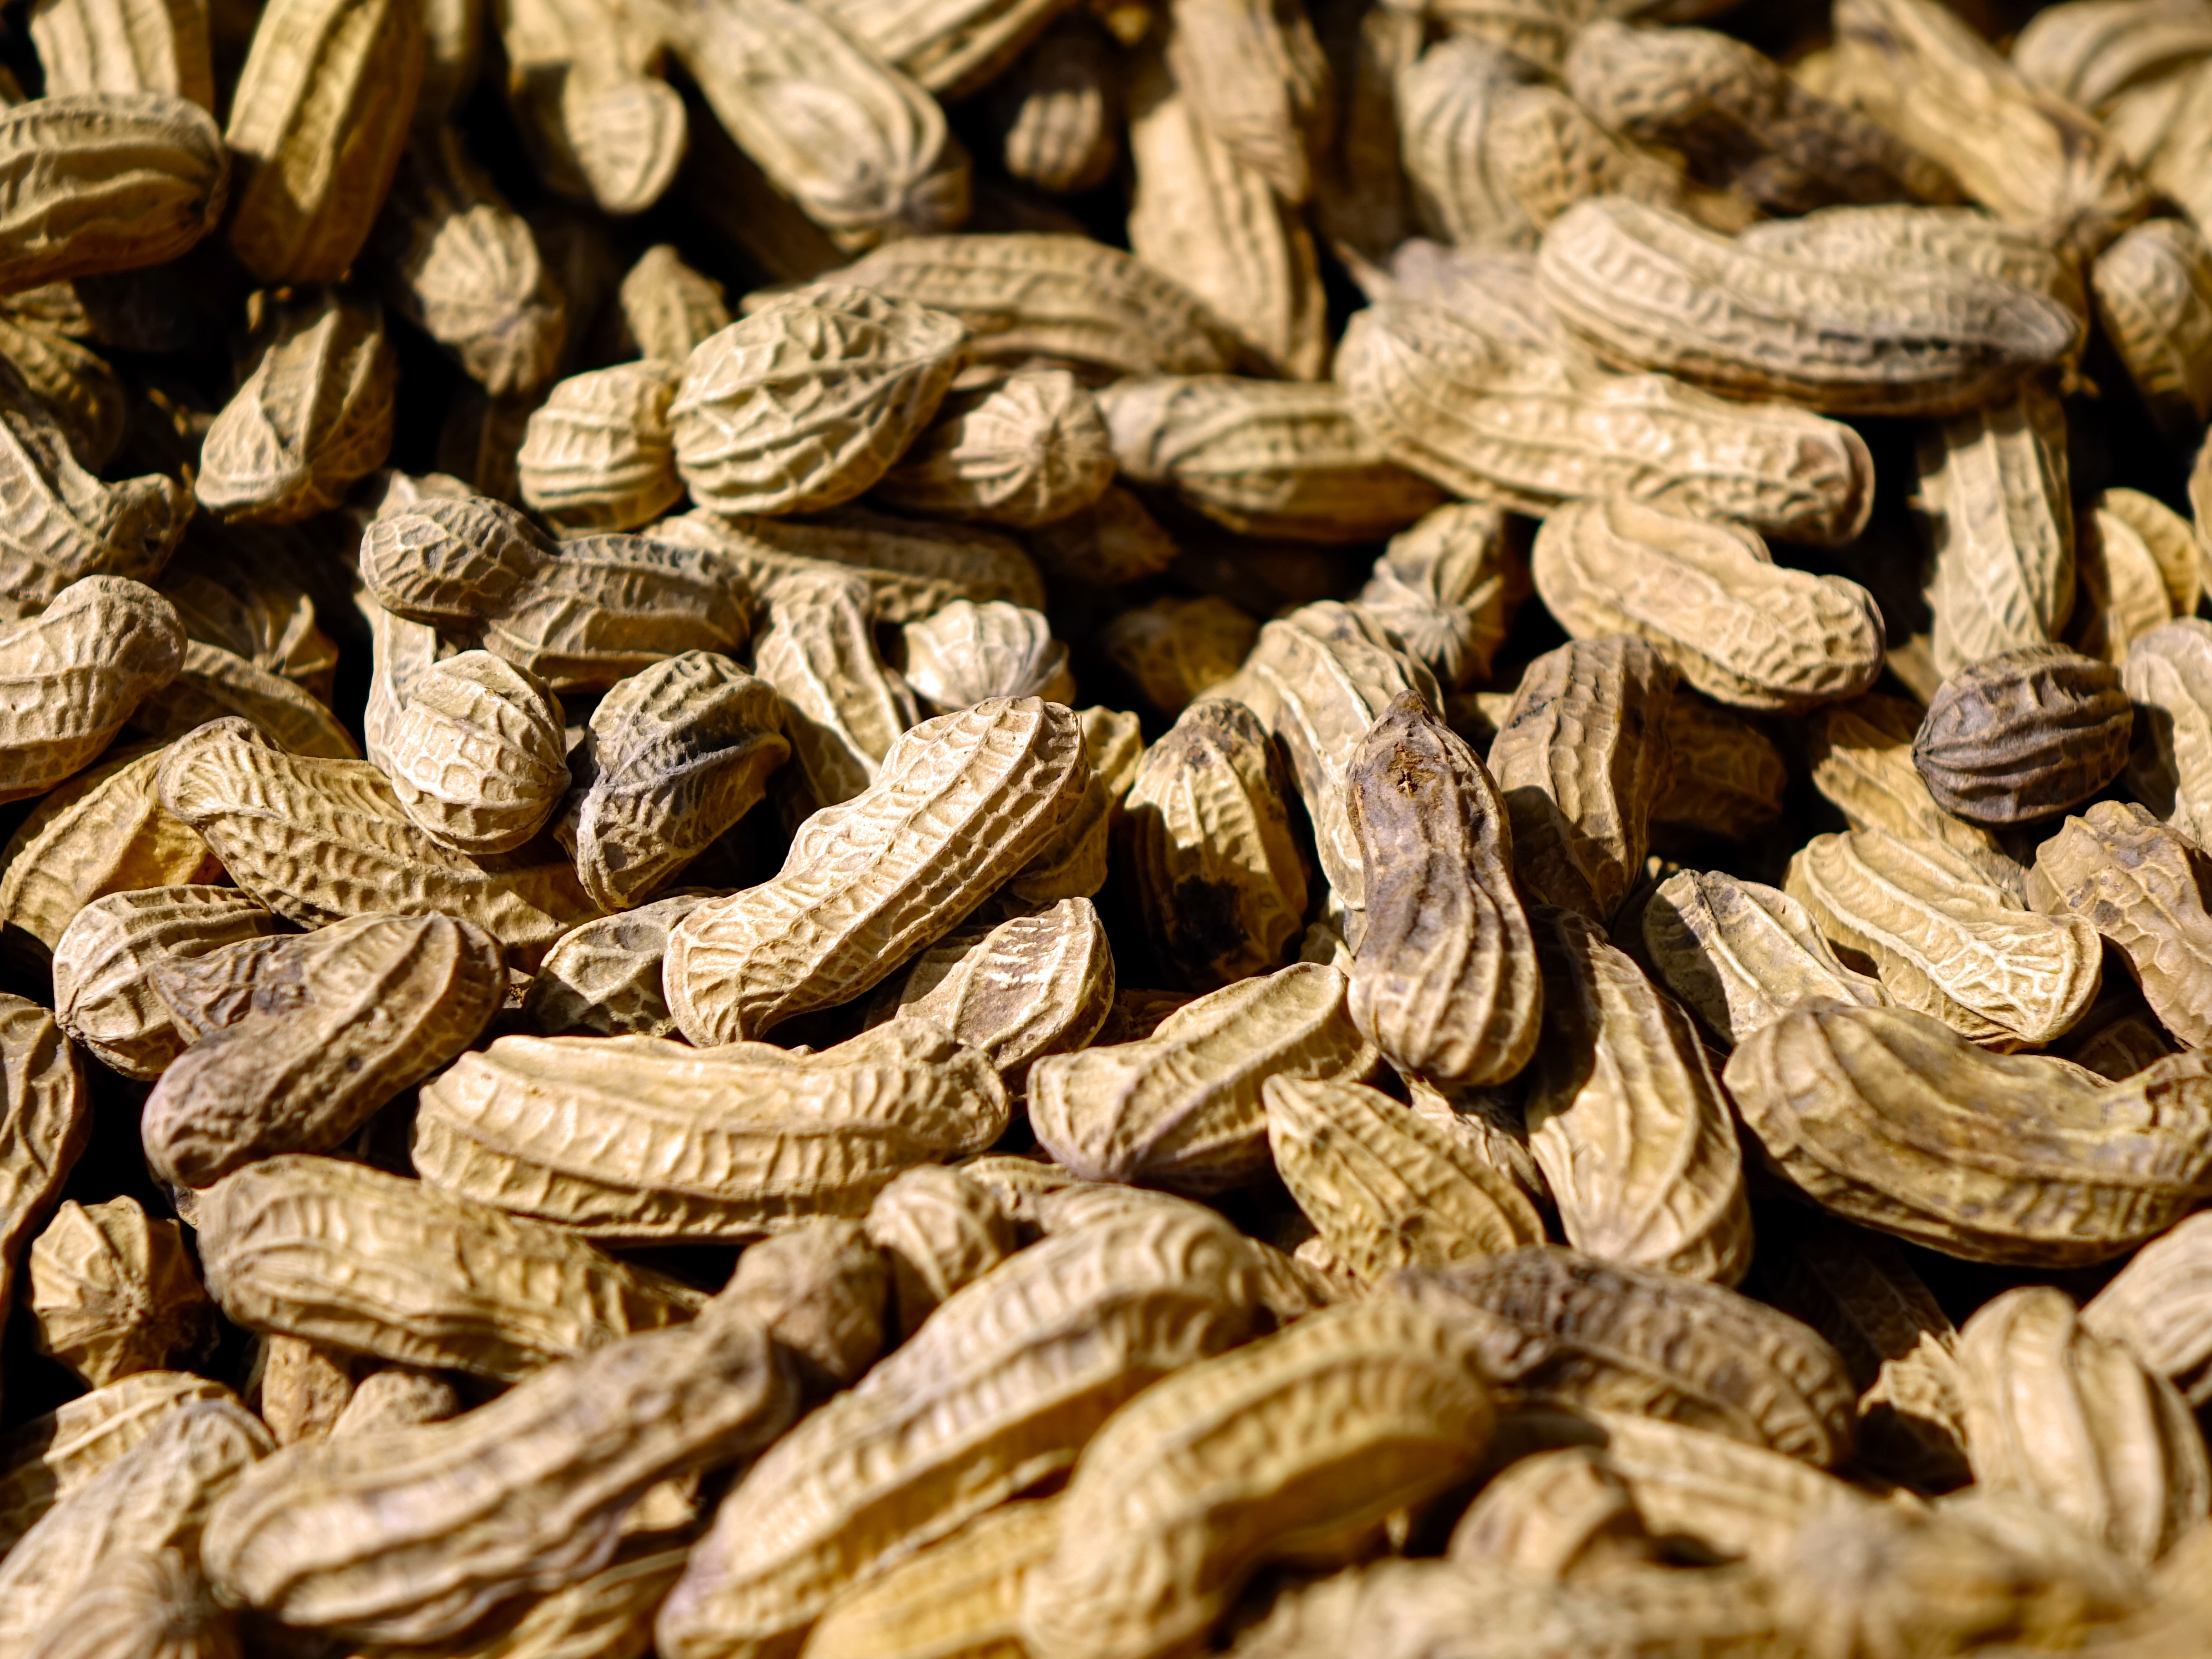
plant, dry, food, produce, crop, brown, crack, agriculture, snack, shell, cereal, nuts, peanuts, vegetarian food, flavor, flowering plant, sunflower seed, grass family, land plant, whole grain, nuts seeds